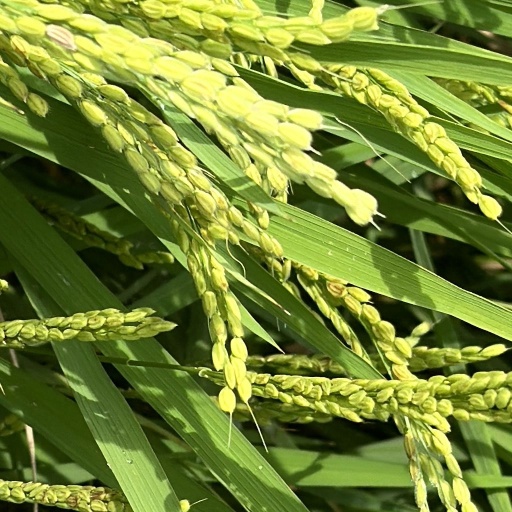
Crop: rice